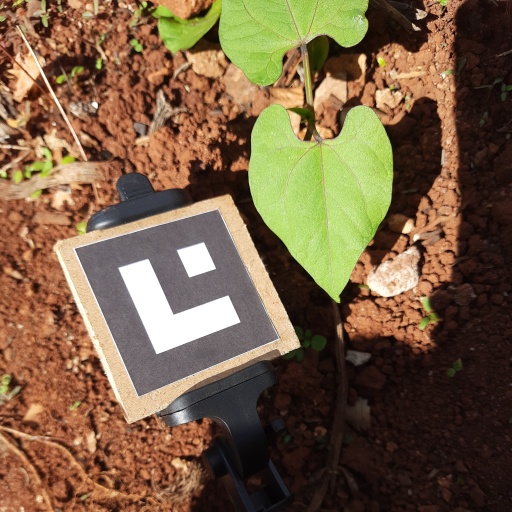
Observations: flat surface, no eating holes, under sunlight